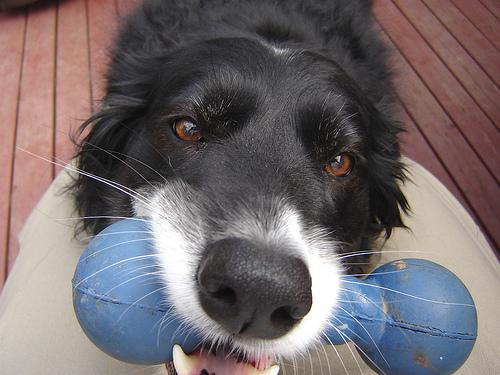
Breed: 2594-n000109-Border_collie